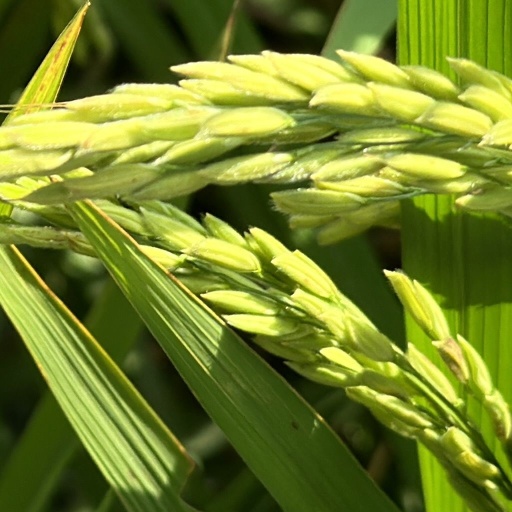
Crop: rice